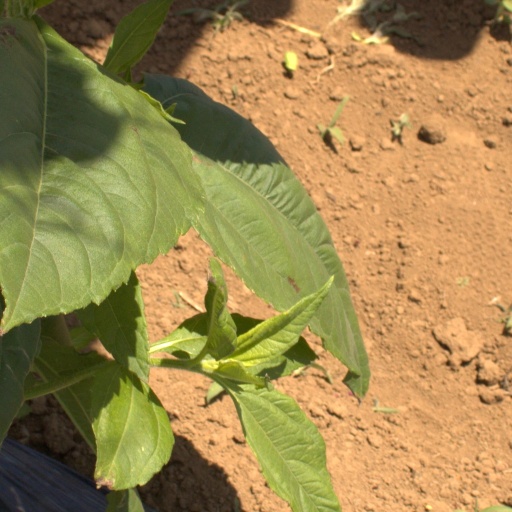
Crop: Jerusalem artichoke